History of agriculture in Palestine

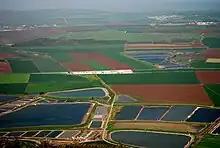
Fields in the Jezreel Valley of Israel in 2010.

The "musha'a" system is often criticized as inefficient and hindering agricultural progress. Given the periodic redistribution of land, the peasant had no incentive to improve the land he was cultivating. The opposite view is that no evidence proves that the "musha'a" system was less efficient than individual land-holdings and that the "musha'a" system reduced risks to peasant communities and encouraged communal cooperation and responsibility. In the late 19th century, the growing dependence of some farmers on selling to local and foreign markets for agricultural products and encouraged the increase in individual entrepreneurs who operated in a monetary economy rather than the collective and traditional nature of the "musha'a". The Ottoman government attempted, without much success, to eliminate the "musha'a" with its land law of 1858. The Ottomans aimed to increase its revenue from taxation and to exert more control over land. Jewish settlers who wished to buy land in Palestine beginning about 1880 found the "musha'a" system inconsistent with their preference for clear titles and boundaries to land. The British continued the effort to eliminate "musha'a" after they overthrew Ottoman rule during World War I.